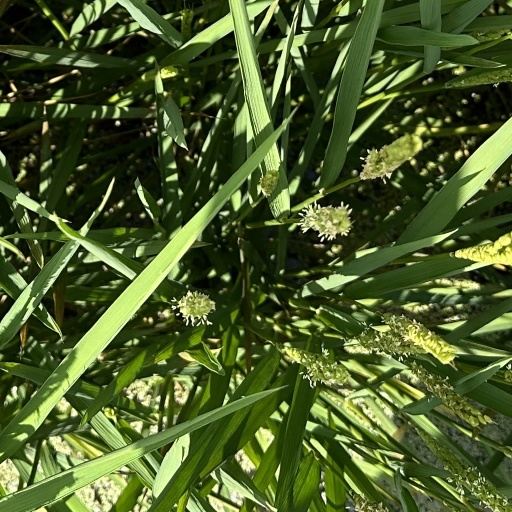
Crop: rice